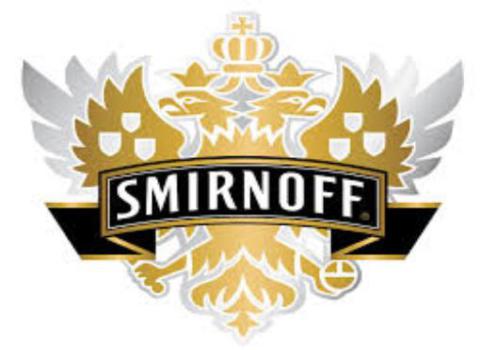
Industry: Food